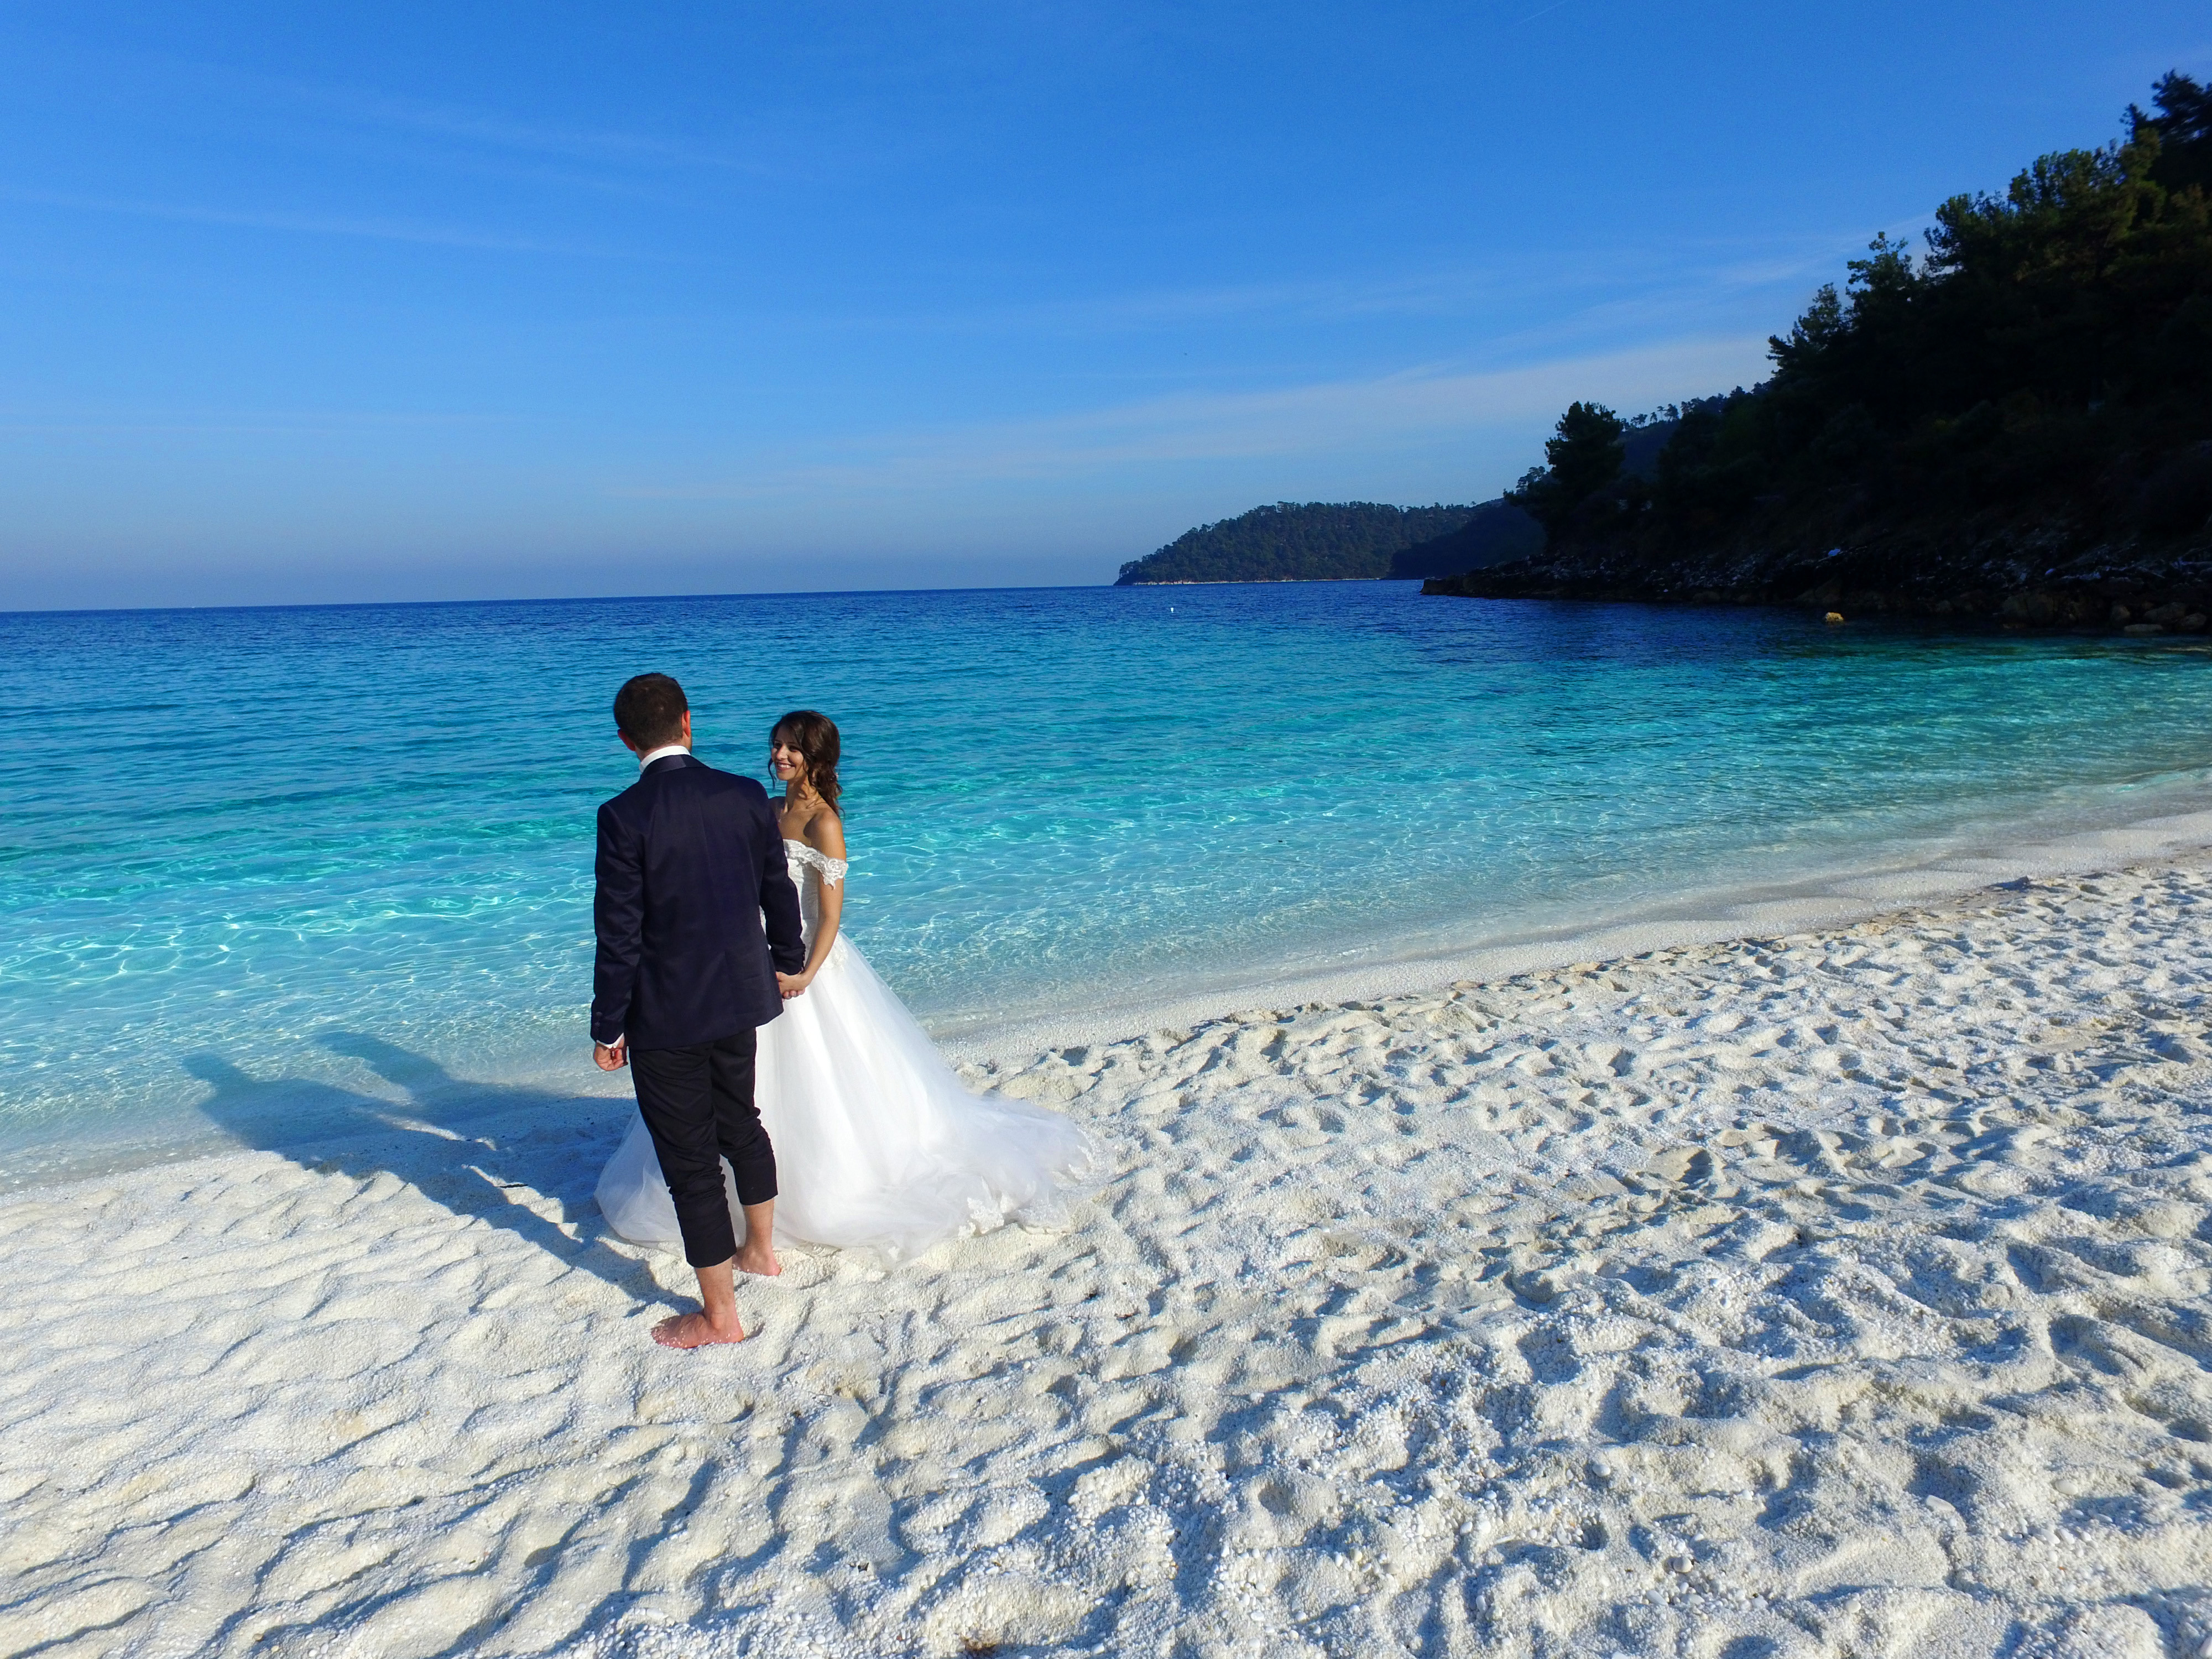
cloud, sky, photograph, beach, vacation, honeymoon, ocean, sea, shore, turquoise, caribbean, wedding, coast, coastal and oceanic landforms, ceremony, event, tropics, bay, fun, dress, photography, tourism, sand, bride, landscape, island, mountain, cay, wedding dress